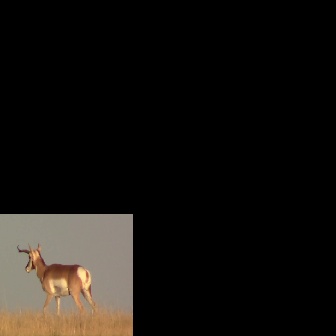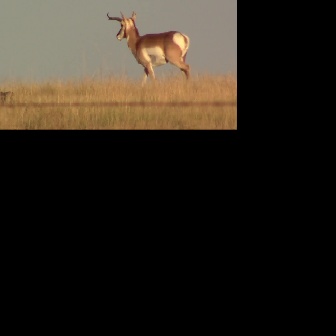
  Please identify the target specified by the bounding box [16,242,98,324] in the first image and locate it in the second image. Return the coordinates in [x_min,y_min,x_max,y_max] format.
Answer: [106,10,191,95]